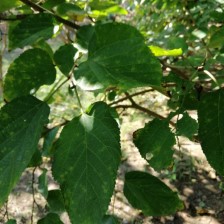
Variety: WhiteKing